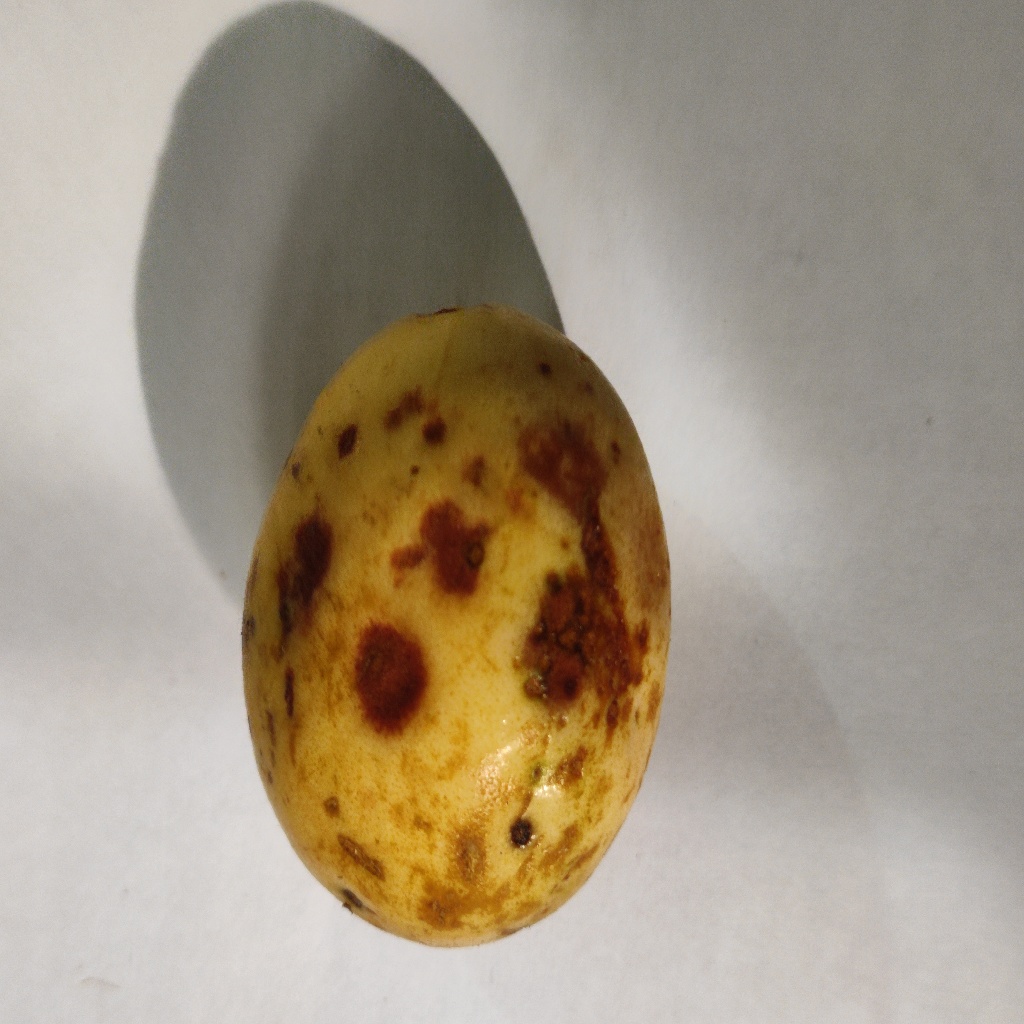
Crop: guava
Quality class: Defect